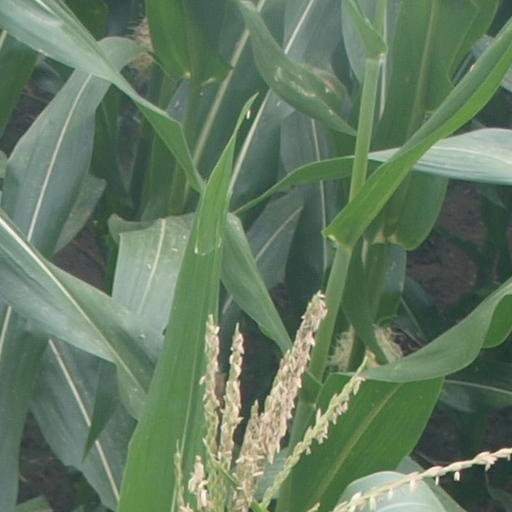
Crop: maize; corn